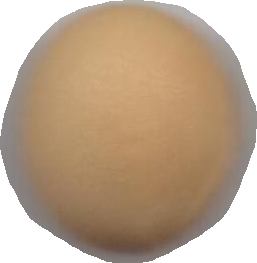
Variety: Grobogan